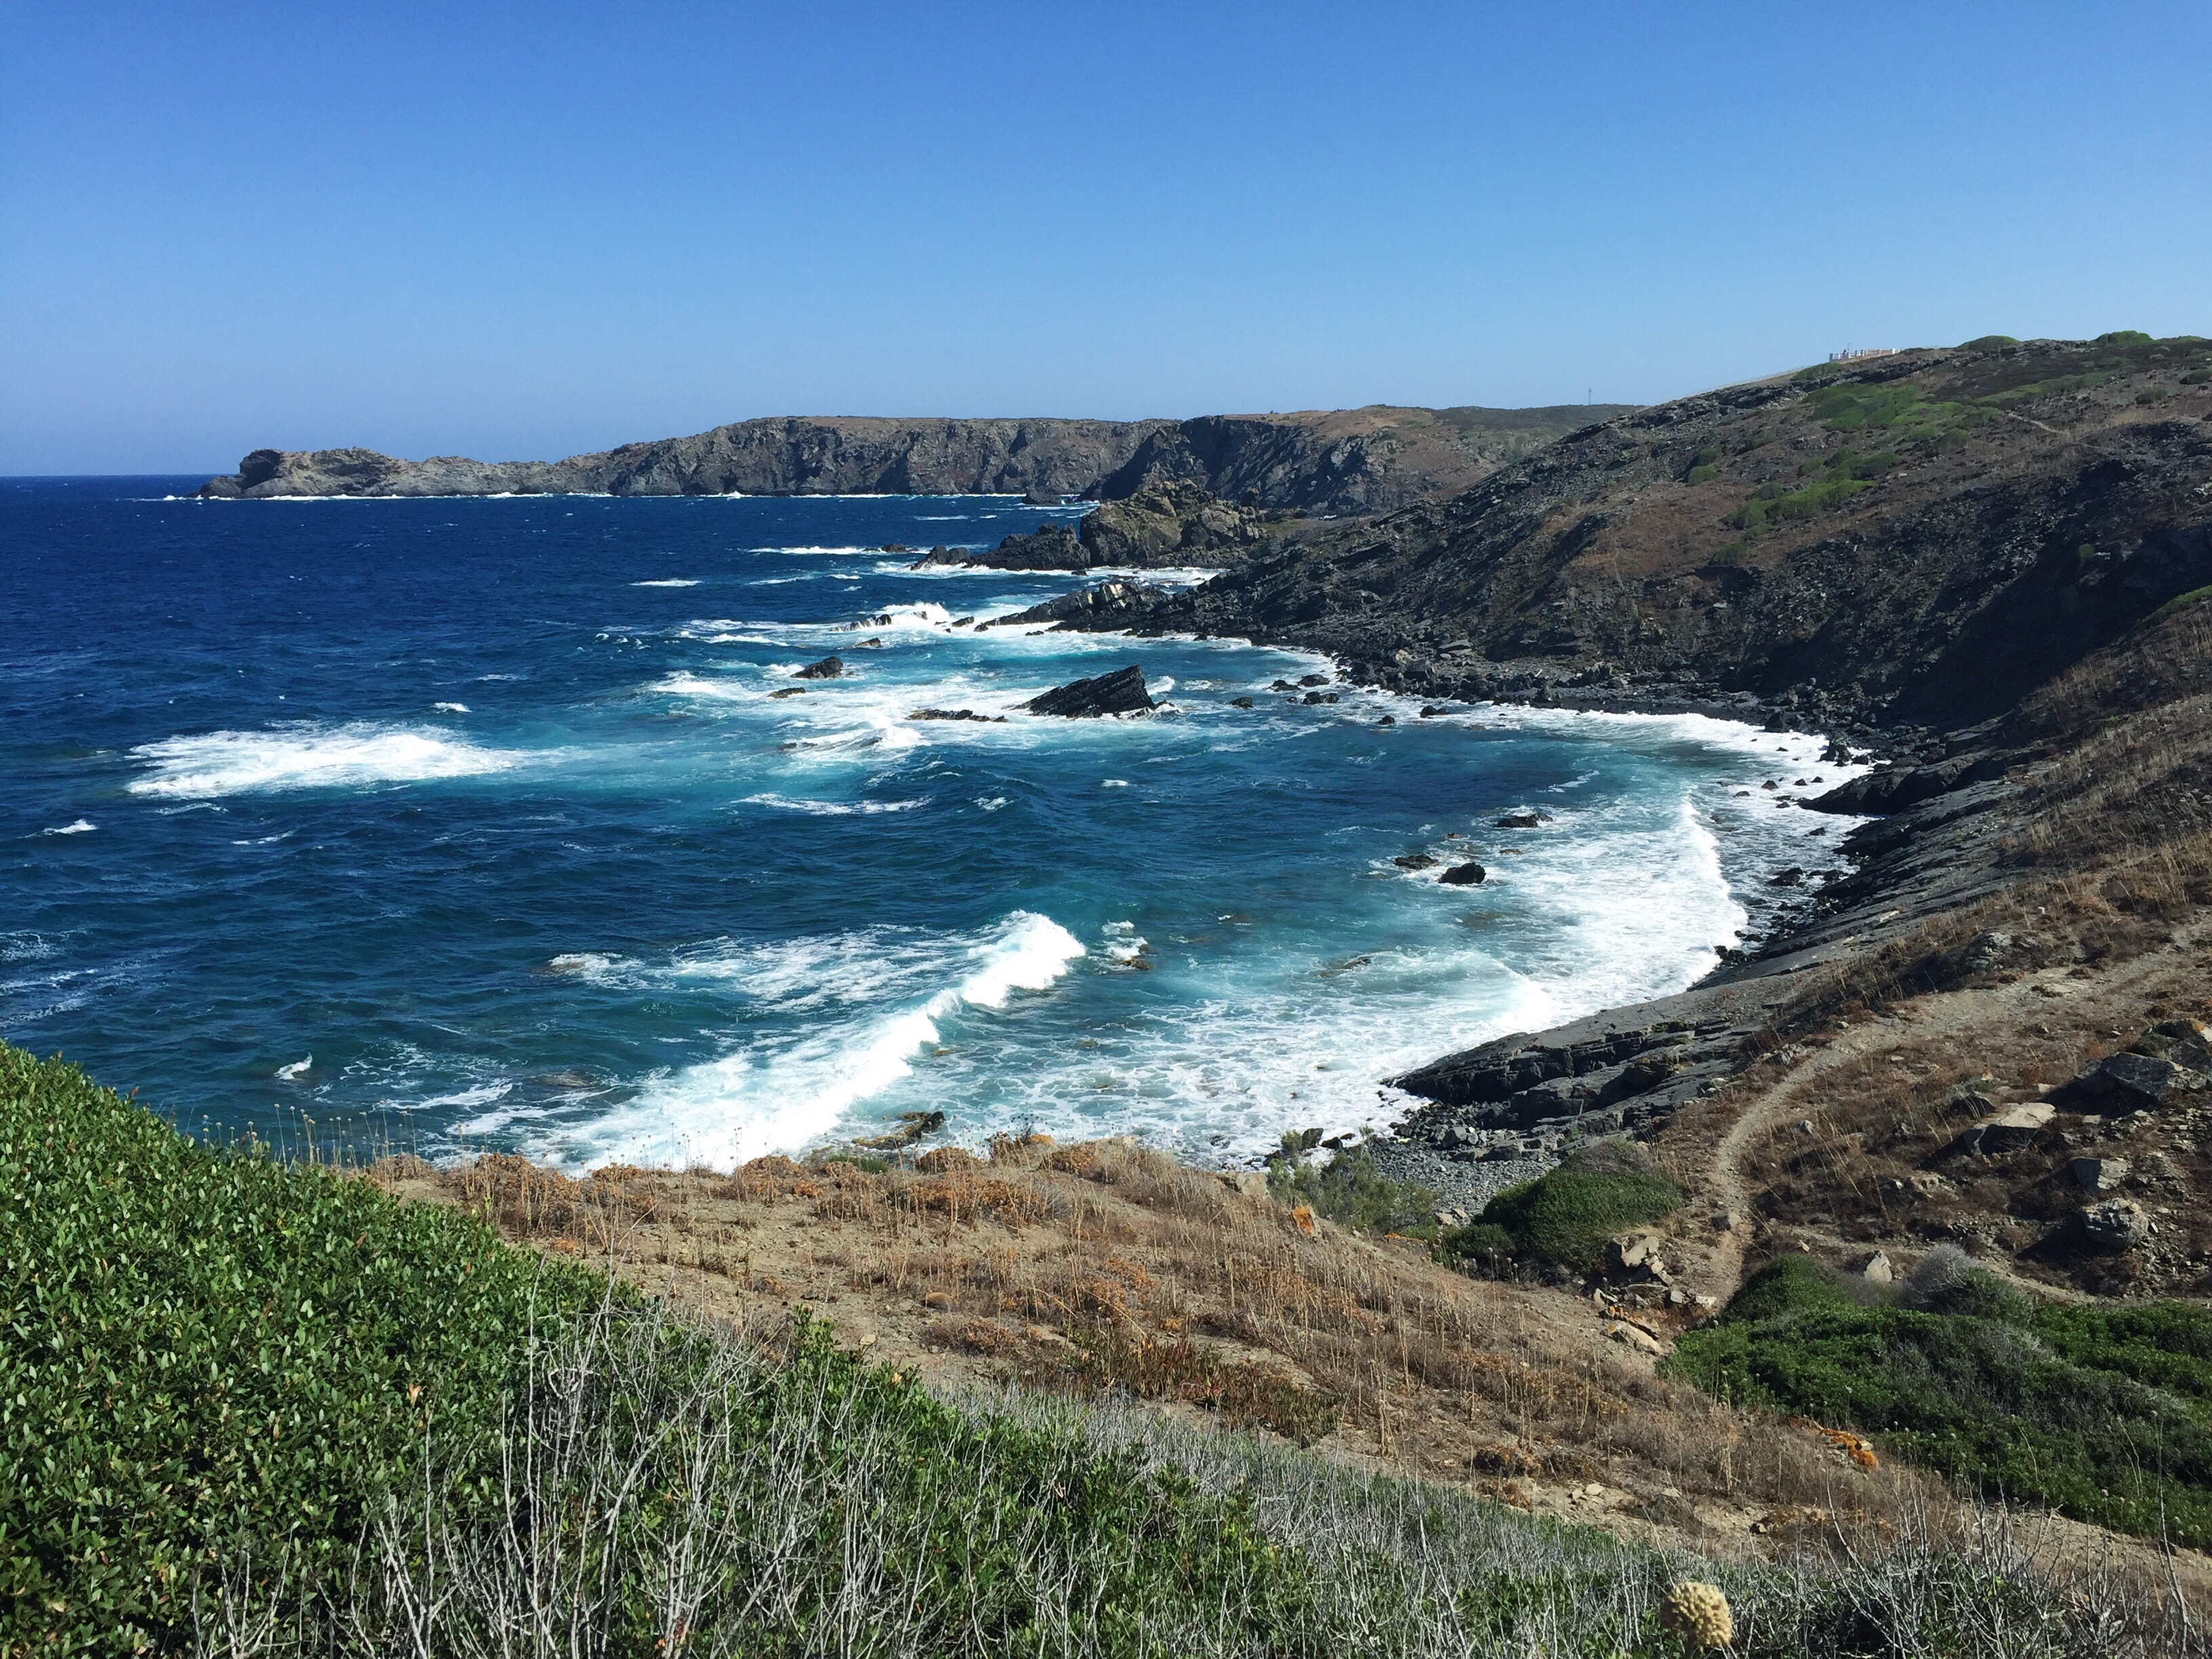
beach, sea, coast, ocean, shore, wave, cliff, cove, bay, terrain, body of water, cape, landform, geographical feature, wind wave